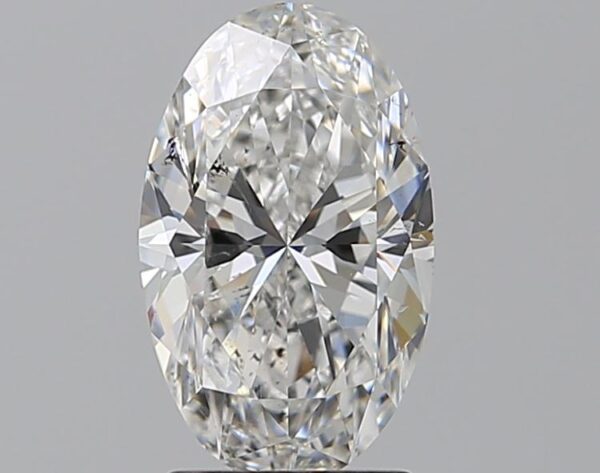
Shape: oval
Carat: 2
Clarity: SI1
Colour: F
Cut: VG
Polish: EX
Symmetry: VG
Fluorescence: F
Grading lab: GIA
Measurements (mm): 10.63 x 6.52 x 4.28